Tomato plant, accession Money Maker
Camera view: tilt-top (135 deg); turntable rotation: 300 degrees
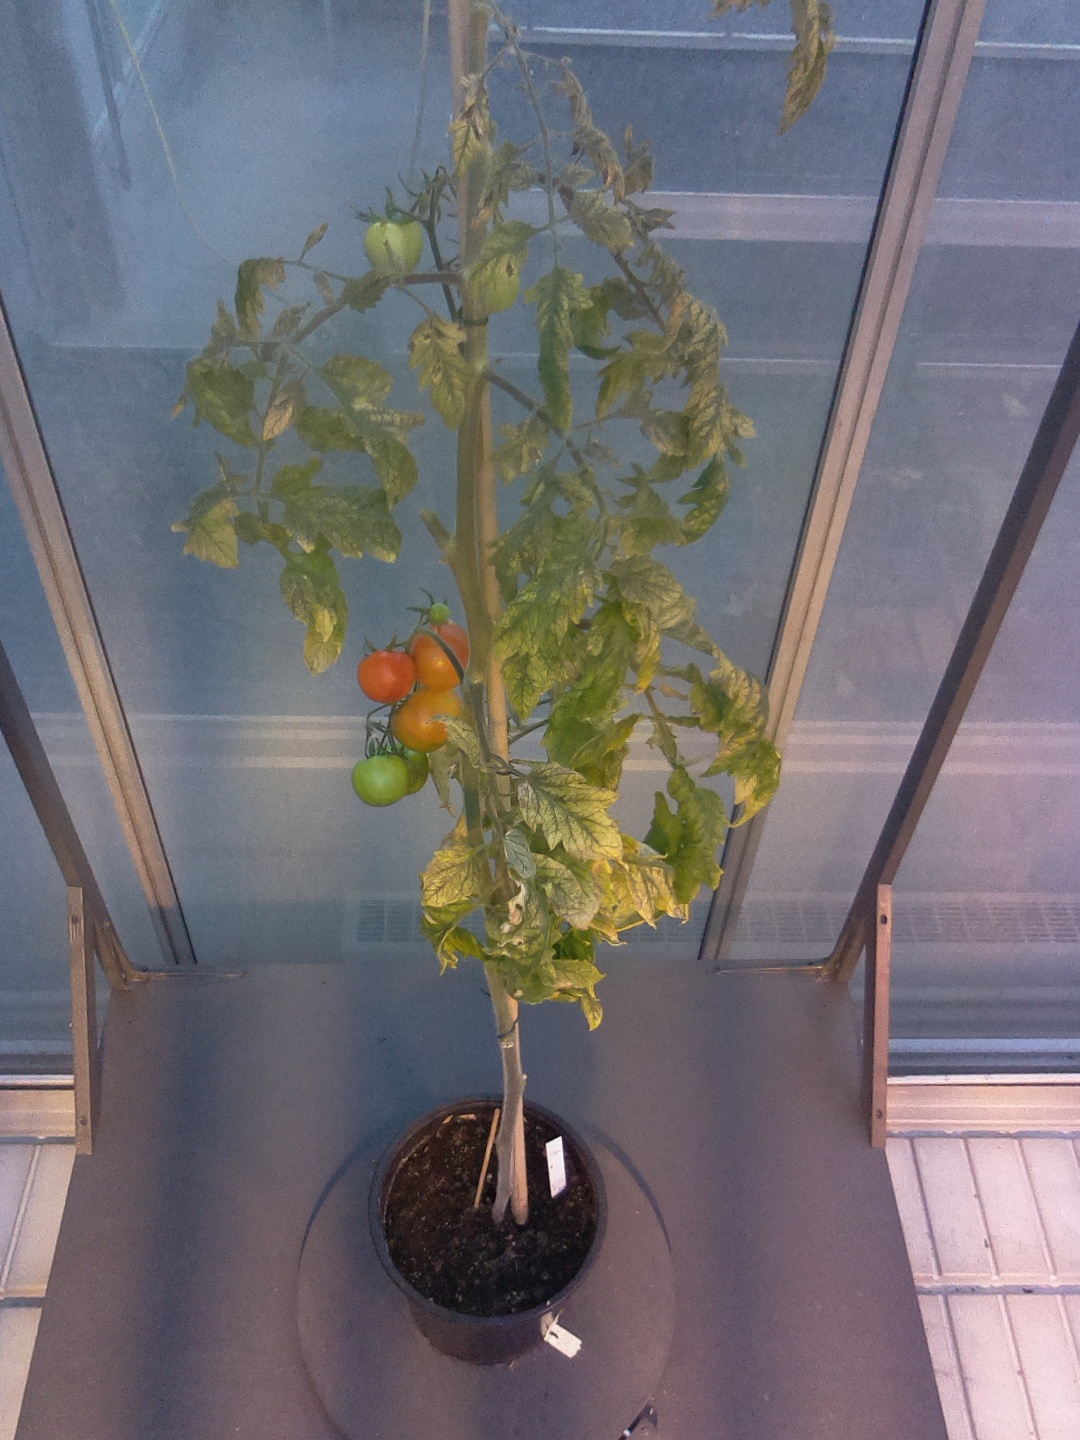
BBCH growth stage 83: 30%-40% of fruits show typical fully ripe color